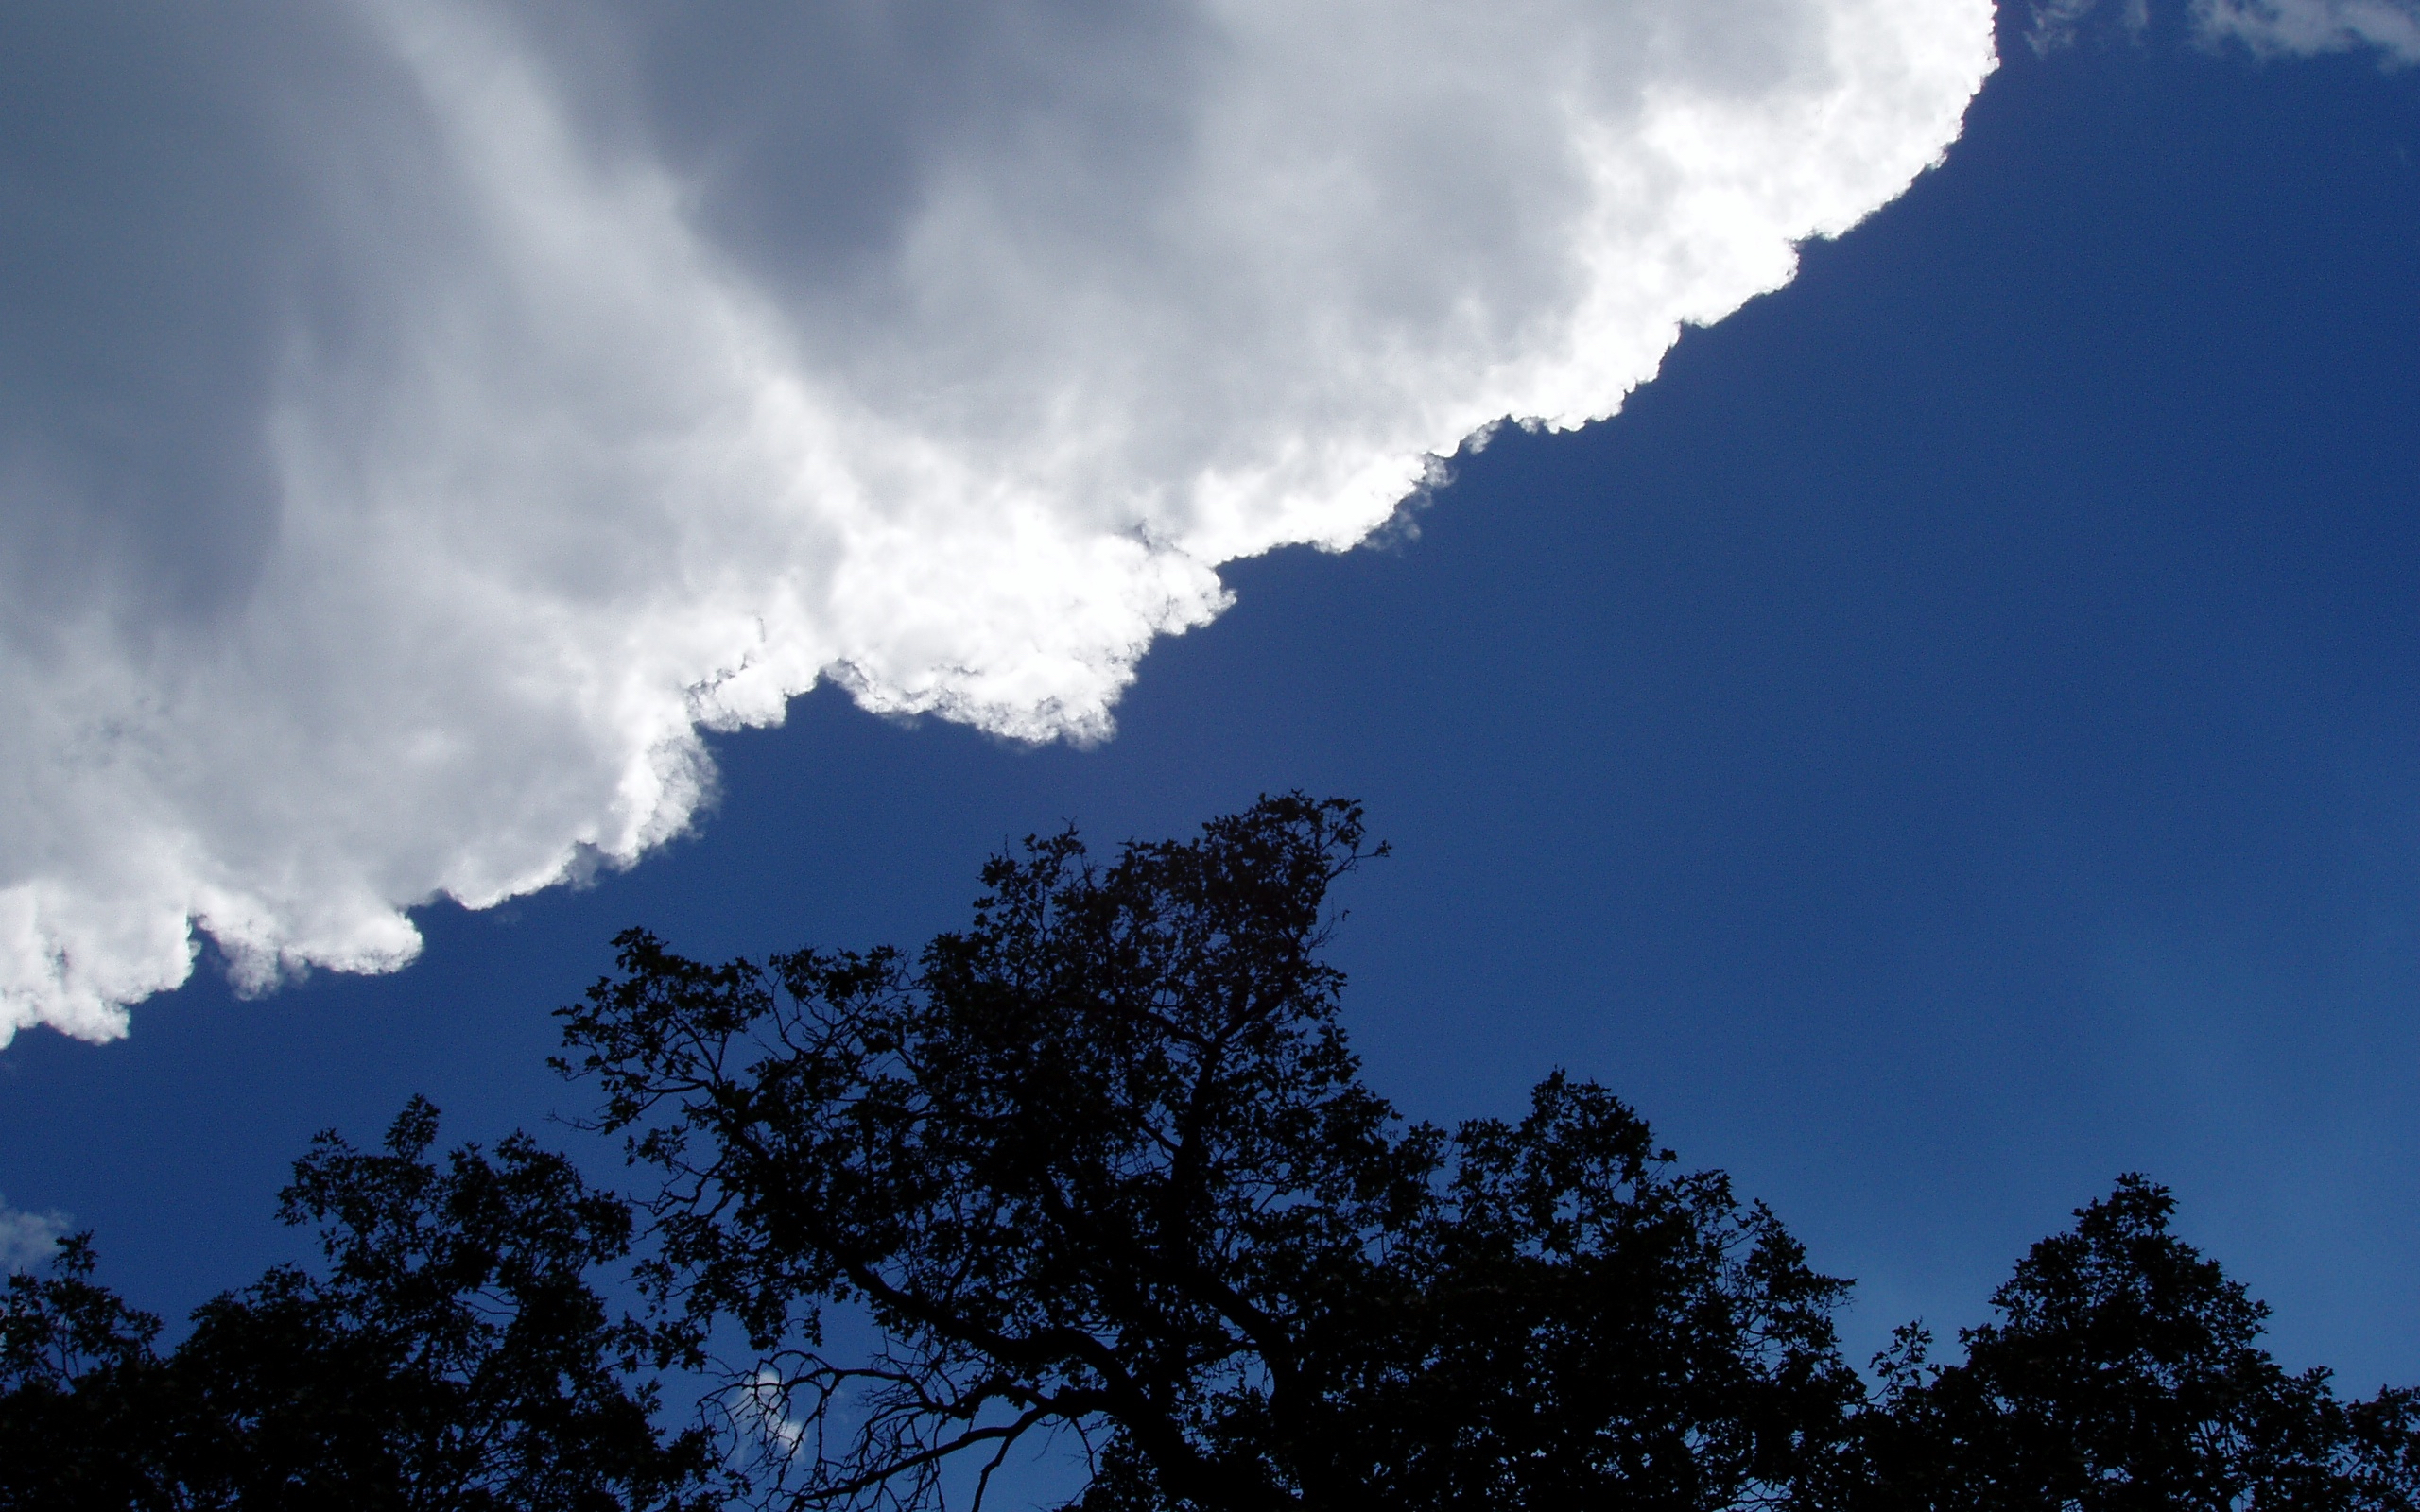
tree, nature, cloud, sky, sunlight, atmosphere, dusk, weather, cumulus, meteorological phenomenon